East Elmhurst, Queens

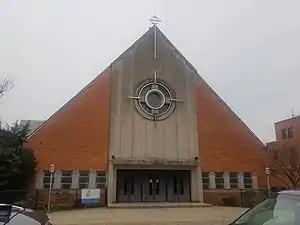
The 80th Street main entrance of Our Lady of Fatima Church in East Elmhurst

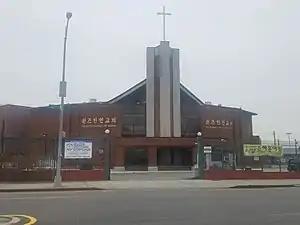
The Korean Church of Queens on 23rd Avenue

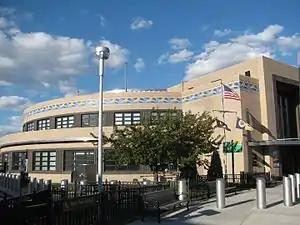
Marine Air Terminal (Terminal A) at LaGuardia Airport, East Elmhurst

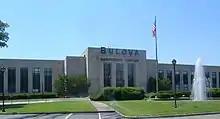
Bulova Corporate Center from Astoria Boulevard near 77th Street

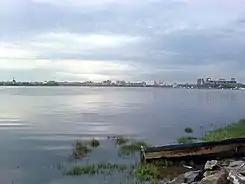
Flushing Bay from the Flushing Bay Promenade

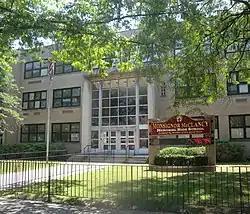
Monsignor McClancy Memorial High School along 31st Avenue in East Elmhurst

Politically, East Elmhurst is represented by parts of the 21st (Francisco Moya), 22nd (Tiffany Cabán), and 25th Districts (Shekar Krishnan) in the New York City Council.